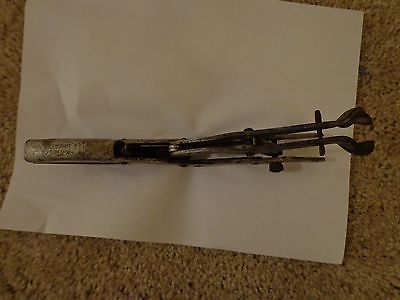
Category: stapler